Nikolai Galushkin

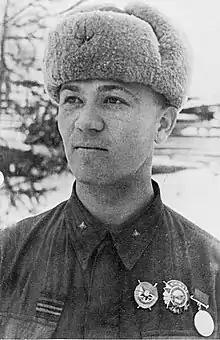
Galushkin 1943

Nikolai Ivanovich Galushkin (January 22, 1922 – May 18, 2007) was one of the top Soviet snipers during World War II. Despite tallying 418 reported kills during the war and being nominated for the title of Hero of the Soviet Union on two occasions, he did not receive the title, and was instead awarded the Order of Lenin for his achievements as a sniper until being awarded the title Hero of the Russian Federation on June 21, 1995.